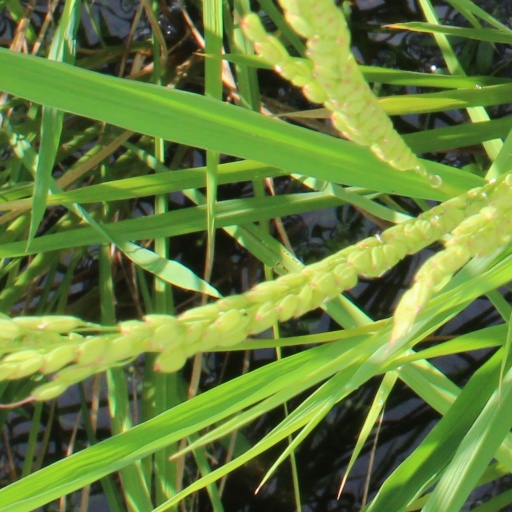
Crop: rice